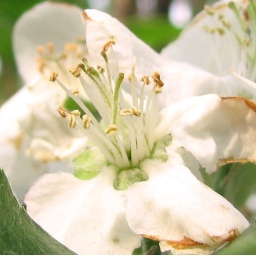
close up flower from apple tree in my backyard